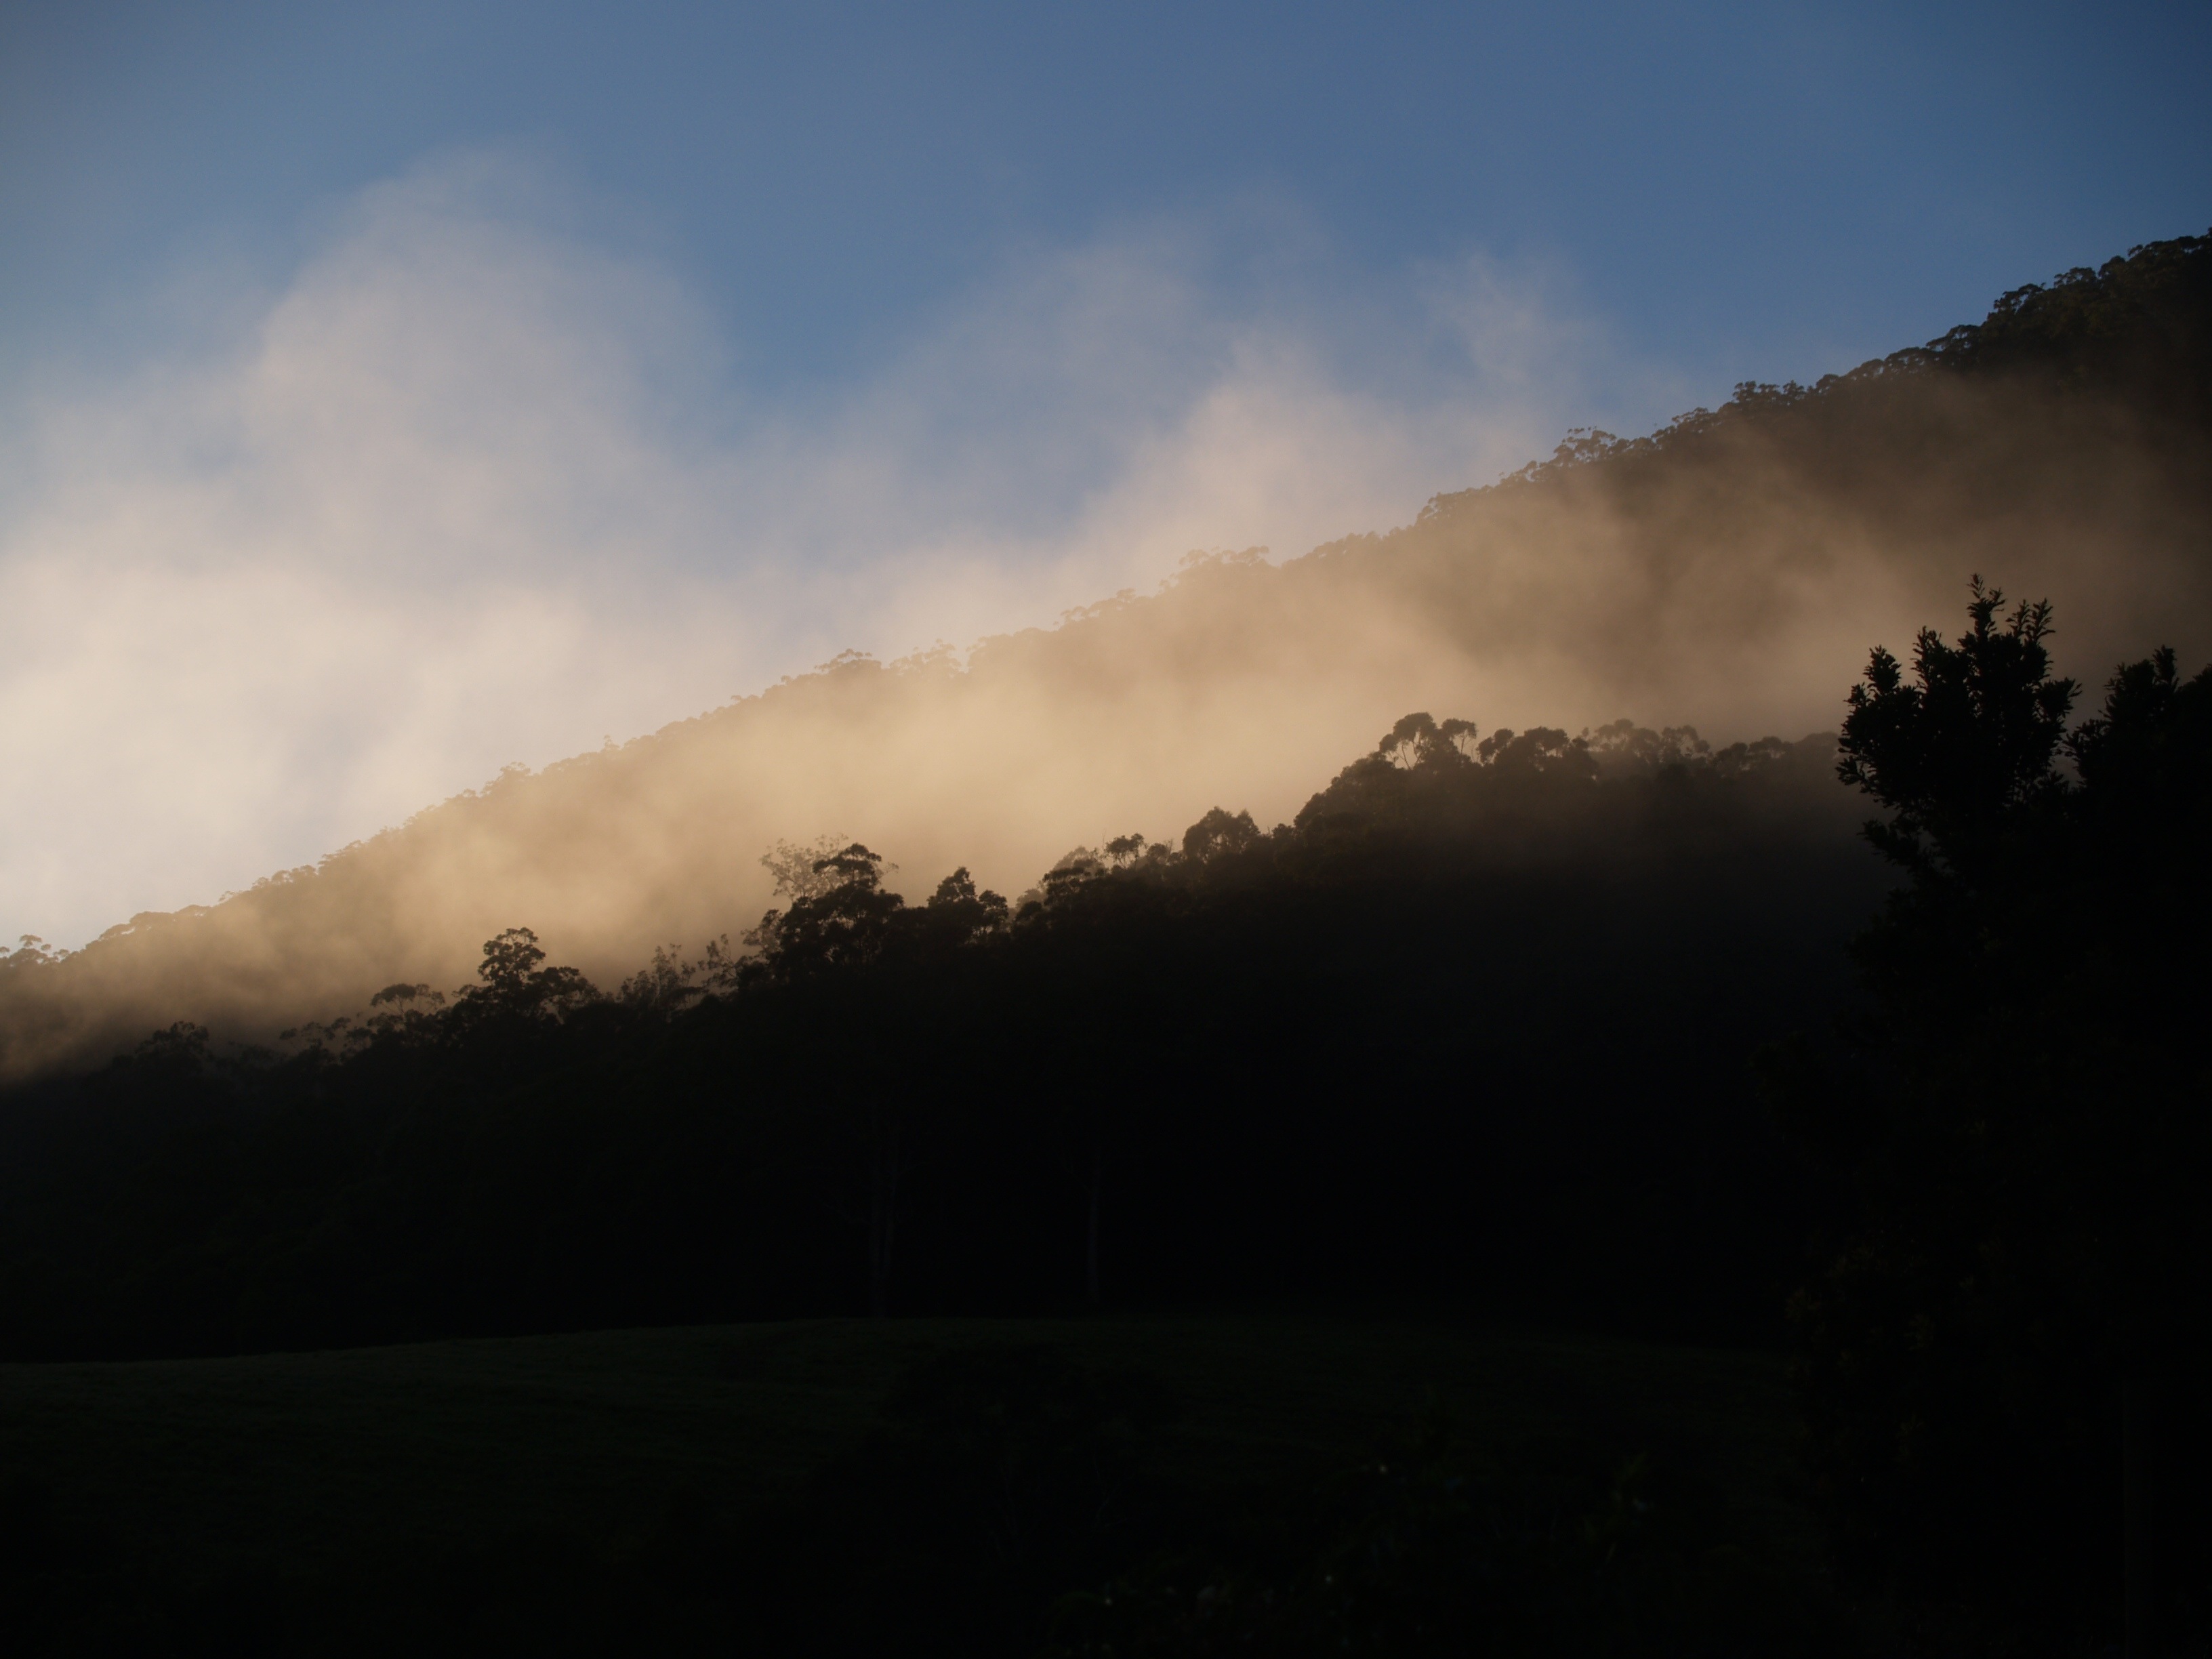
landscape, nature, forest, outdoor, wilderness, silhouette, mountain, light, cloud, sky, fog, sunrise, sunset, mist, sunlight, morning, hill, dawn, atmosphere, foggy, dark, dusk, bush, evening, scenic, peaceful, natural, scenery, weather, haze, calm, ridge, trees, cool, breath, early, rising, atmospheric phenomenon, mountainous landforms